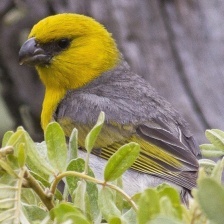
Species: PALILA
Scientific name: LOXIOIDES BAILLEUI